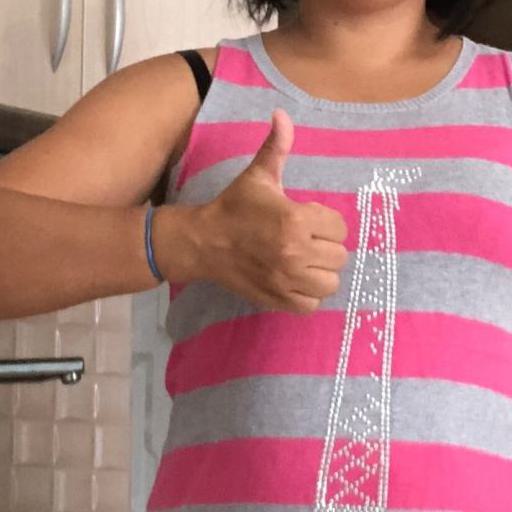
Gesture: like